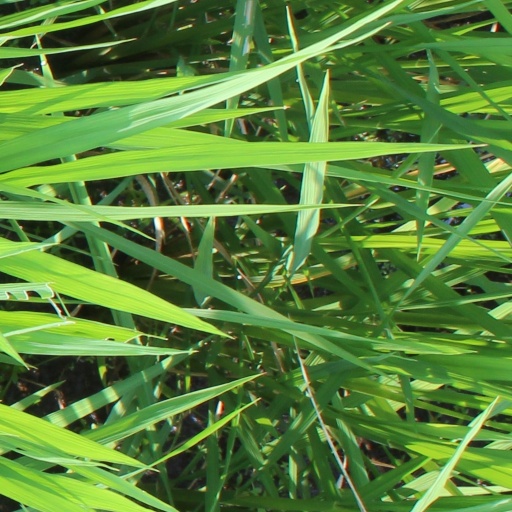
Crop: rice